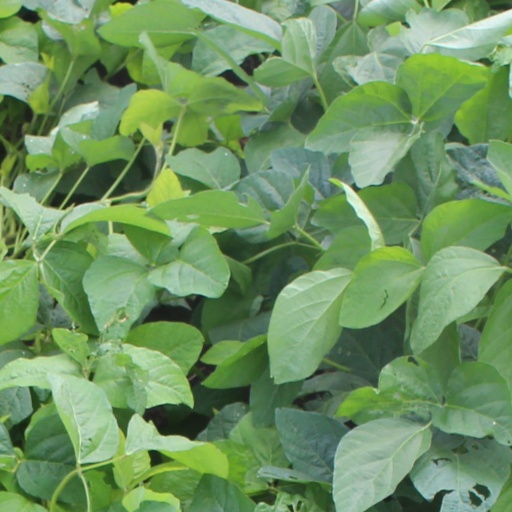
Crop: soybean